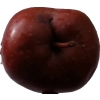
Label: Apple 18